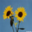
Label: sunflower